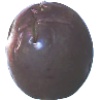
Label: Passion Fruit 1